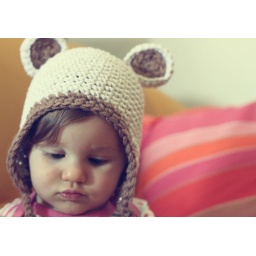
bear hat crocheted by me